Kompoloi

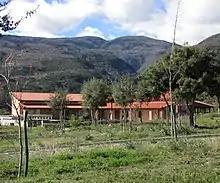
Kompoloi, Replica of the winery of Kompoloi, Thematic park of Leivithra

Clay pots, pithoi (πίθοι), in which the wine was stored were buried in the ground. In total, 32 of these vessels were found. The height was 2.15 meters, the diameter 1.60 meters, the material was 3–4 cm thick. The capacity was nearly 2000 liters. One of these pithoi is exhibited in the Archaeological Museum of Thessaloniki. Furthermore, lead clamps for repairing the vessels, clay lids, grape seeds and resin were found.